Jan Baptist van Fornenburgh

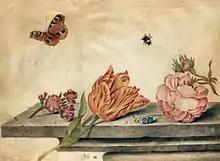
Flowers

Jan Baptist van Fornenburgh (1585 in Antwerp – 1650 in the Hague) was a Dutch Golden Age flower painter.